Answer in natural language. Is colorful landscape painting to the left of Microwave? Choose between the following options: no or yes
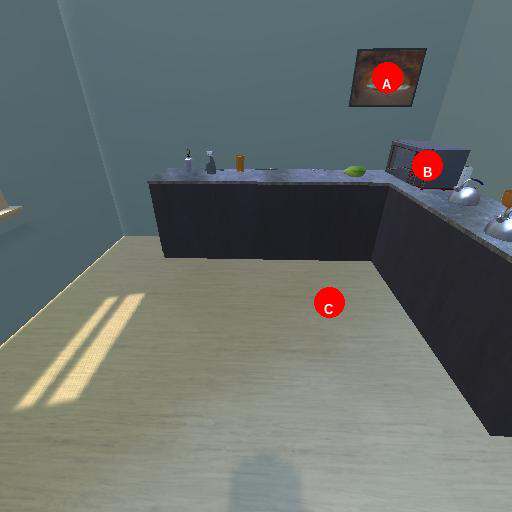
<answer>yes</answer>